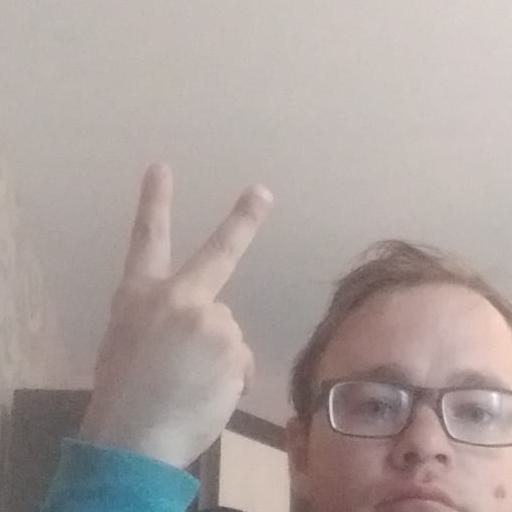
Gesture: peace_inverted